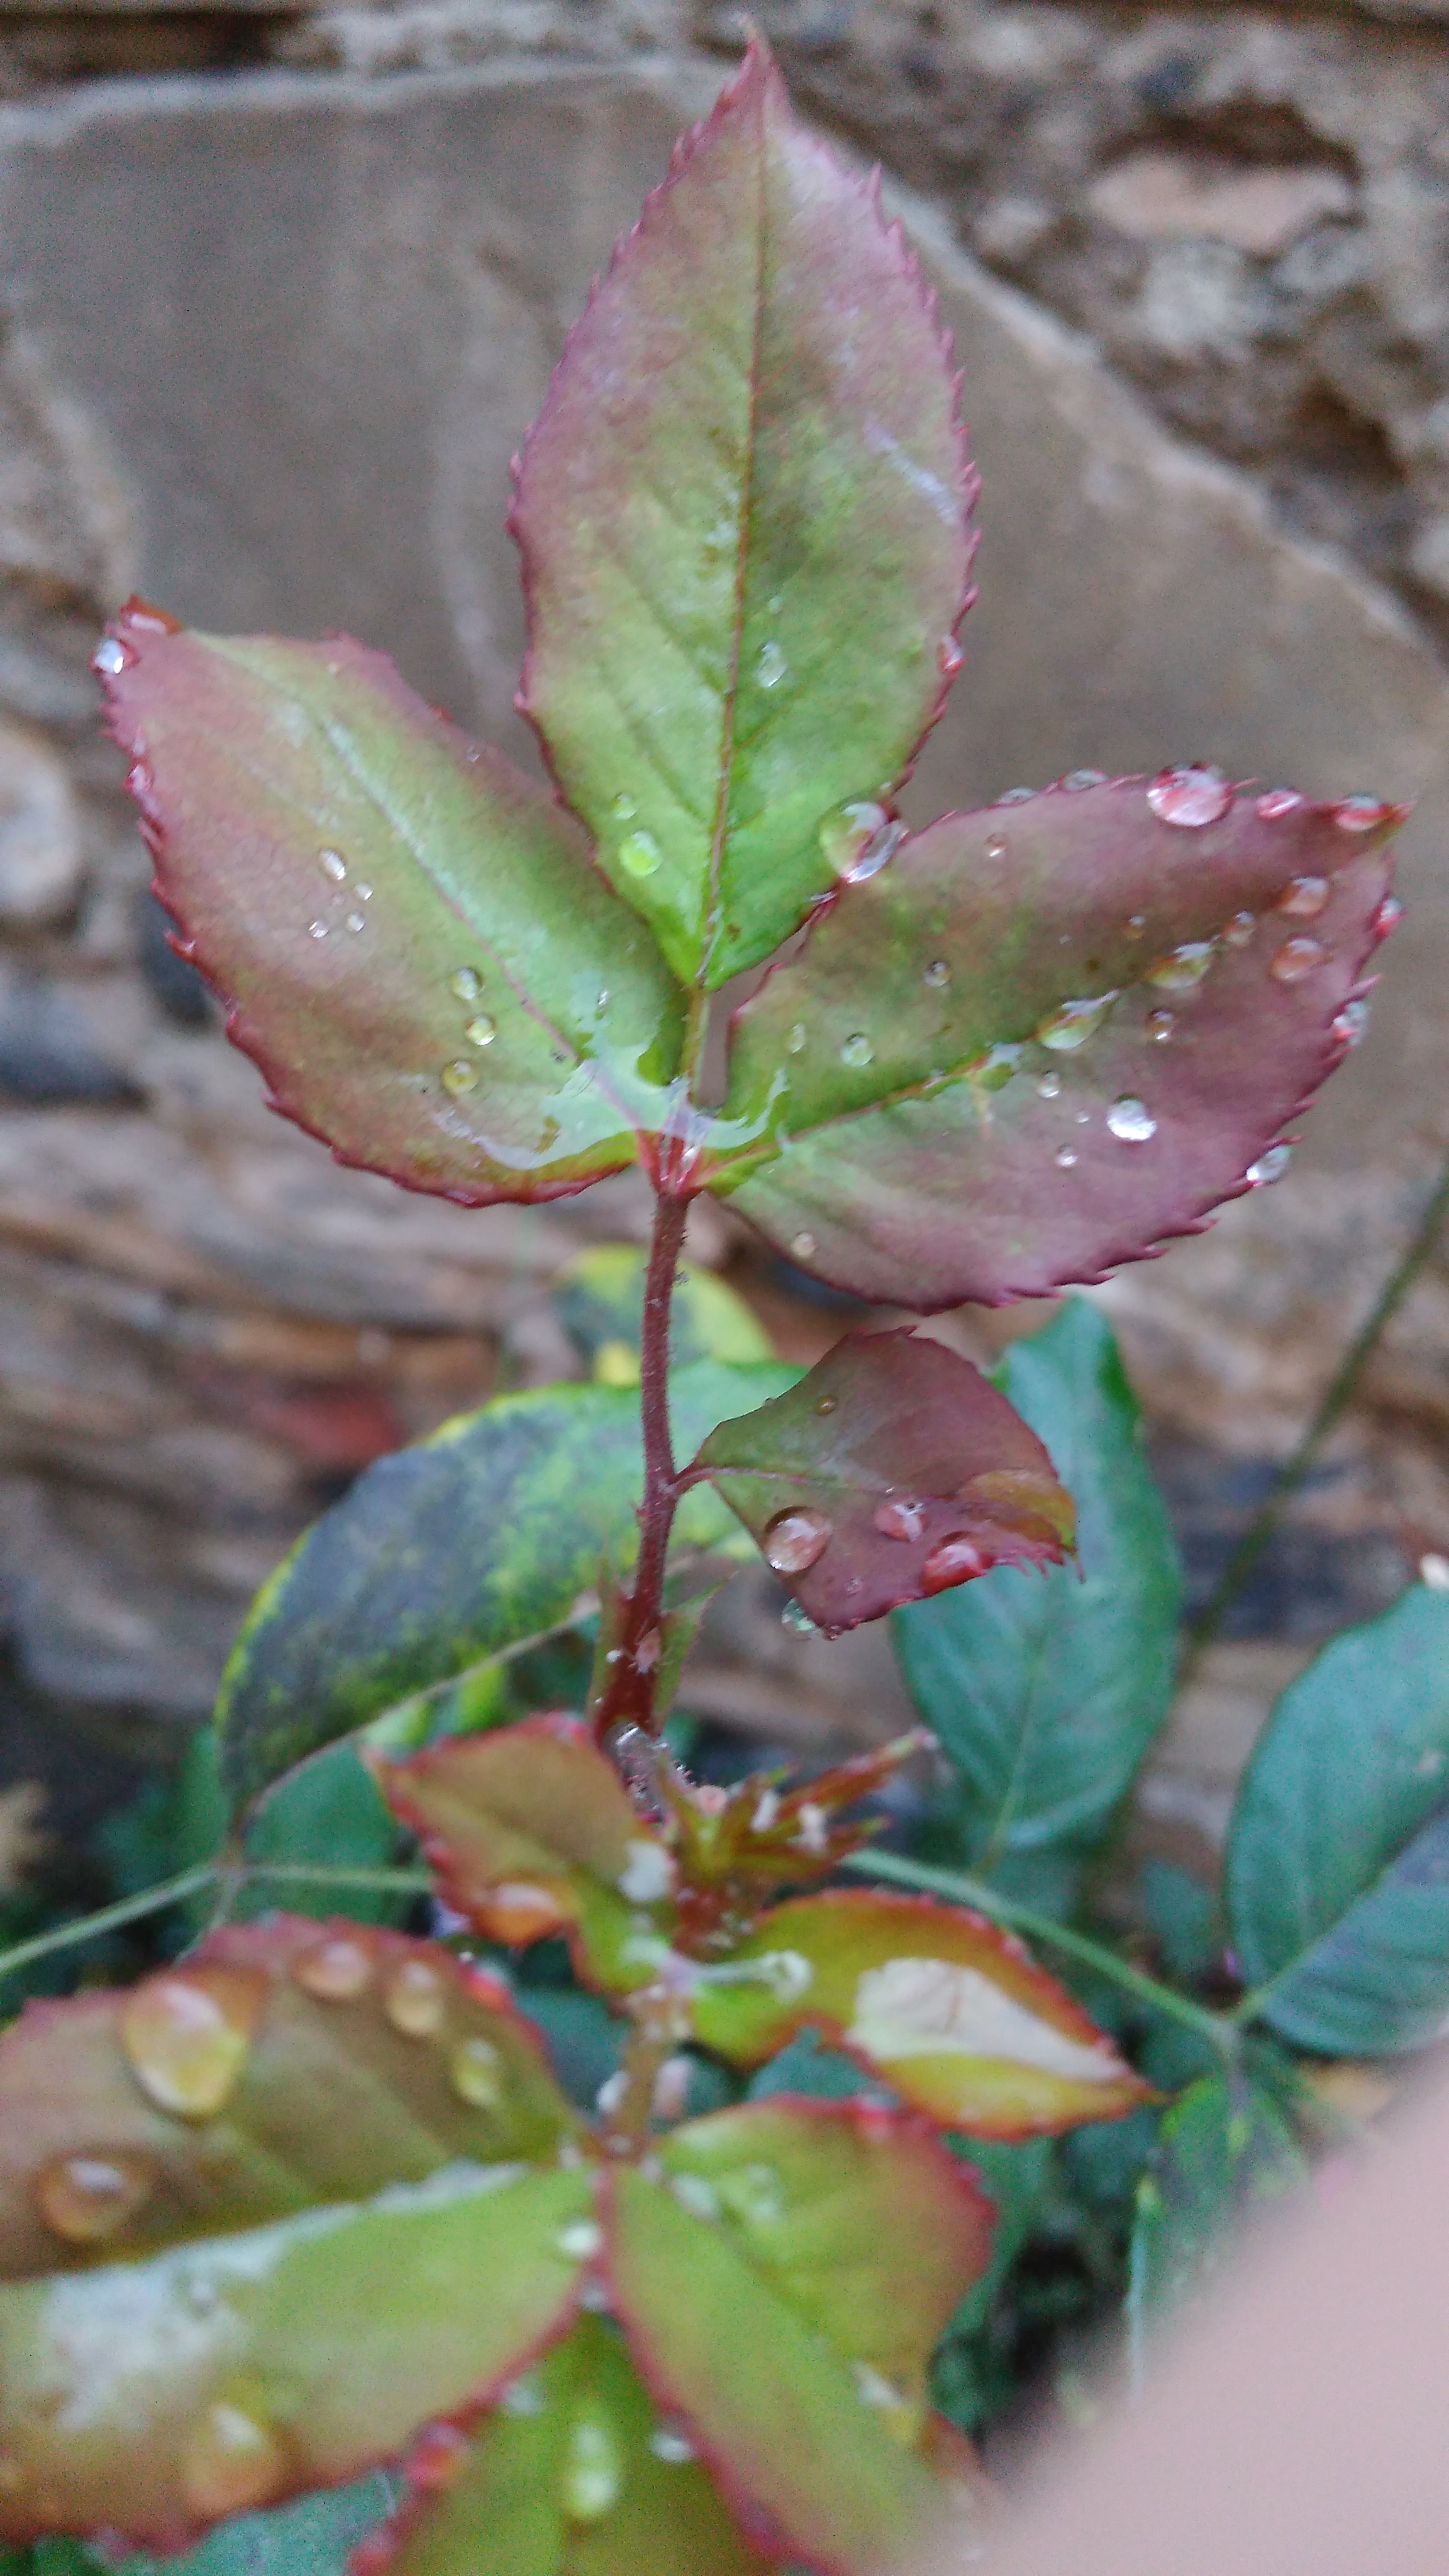
tree, branch, blossom, plant, leaf, flower, petal, green, botany, flora, shrub, macro photography, flowering plant, woody plant, land plant